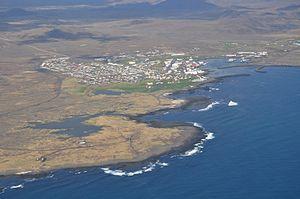
Grindavík est une municipalité et un port de la côte sud de l'Islande. Les habitants vivent surtout de la pêche.